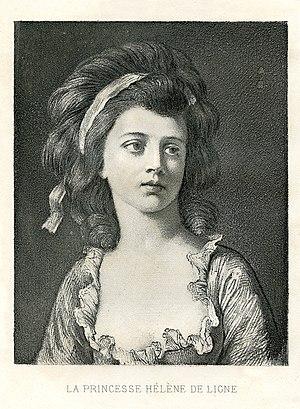
Portrait de la La princesse Hélène de Ligne, née Apolonia Helena Massalska Gravure d'après peinture, anonyme.